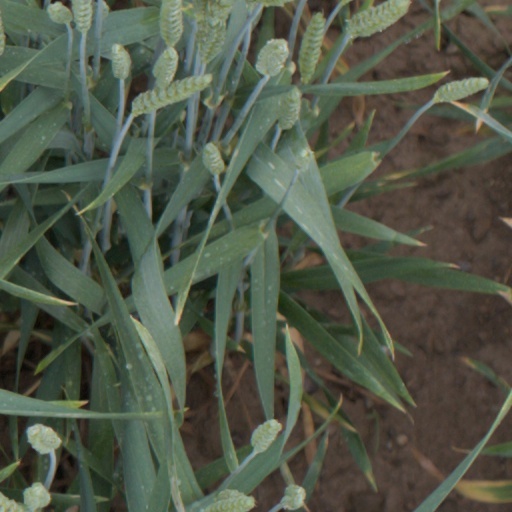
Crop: wheat